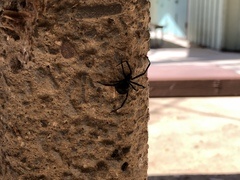
Species: Lactrodectus_hesperus